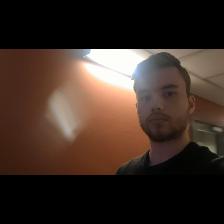
Label: Human